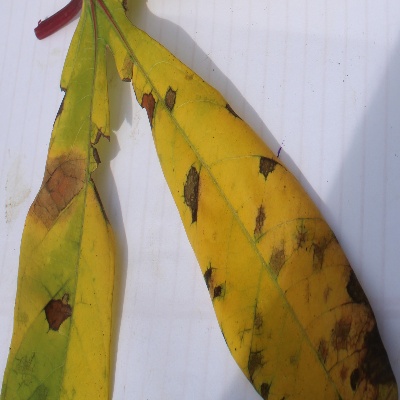
Crop: Cassava
Condition: brown spot